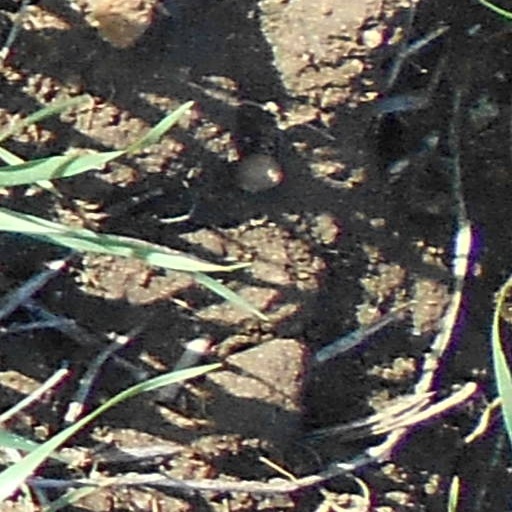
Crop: wheat